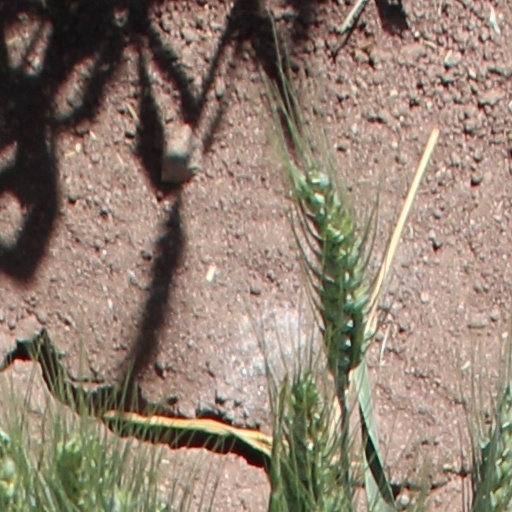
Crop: wheat